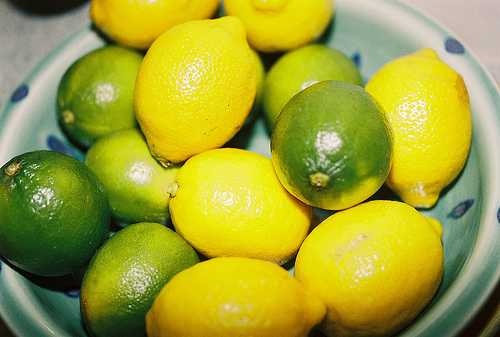
Label: Lemon